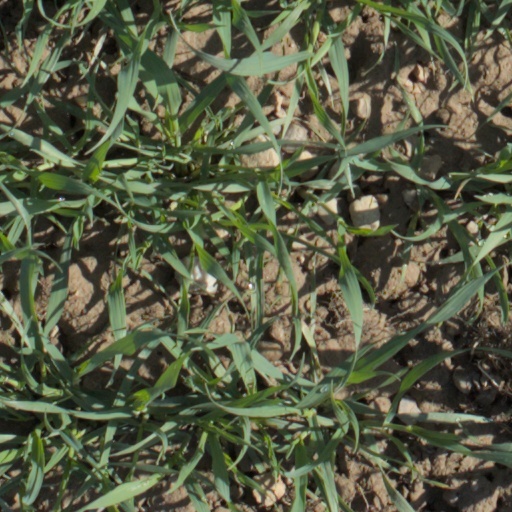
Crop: wheat